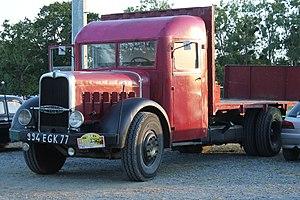
Bernard trucks plateau (avant)
Camions Bernard est une entreprise française fondée en 1923 qui a conçu et construit des camions jusqu’à sa disparition en 1967.